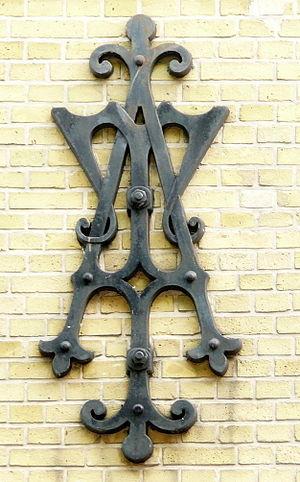
Tramway d'Amiens - ancre de tirant aux initiales T.A du bâtiment de l'ancienne usine électrique du tramway, Boulevard du Cange
Le réseau des transports en commun d'Amiens, également connu sous le nom commercial Ametis, dessert la communauté d'agglomération Amiens Métropole. Cette dernière, autorité organisatrice, délègue l'exploitation à Keolis Amiens depuis le 1ᵉʳ juin 2012.
L'ancien tramway d'Amiens était un réseau de transports en commun desservant le chef-lieu de la Somme de 1888 à 1940. Il est l’ancêtre de l'actuel réseau de bus de la métropole, exploité sous le nom d'Ametis.